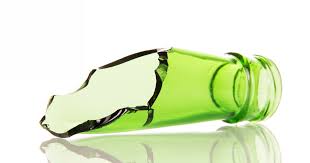
Label: glass